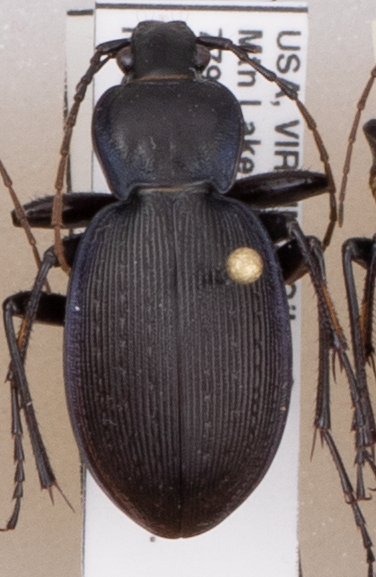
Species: Carabus goryi
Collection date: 2018-08-28
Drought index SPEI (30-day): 1.69
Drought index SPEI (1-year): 0.8
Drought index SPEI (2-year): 0.8